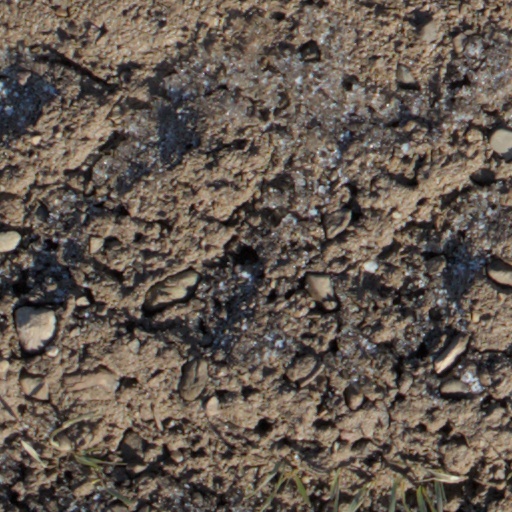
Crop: wheat